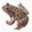
Label: frog